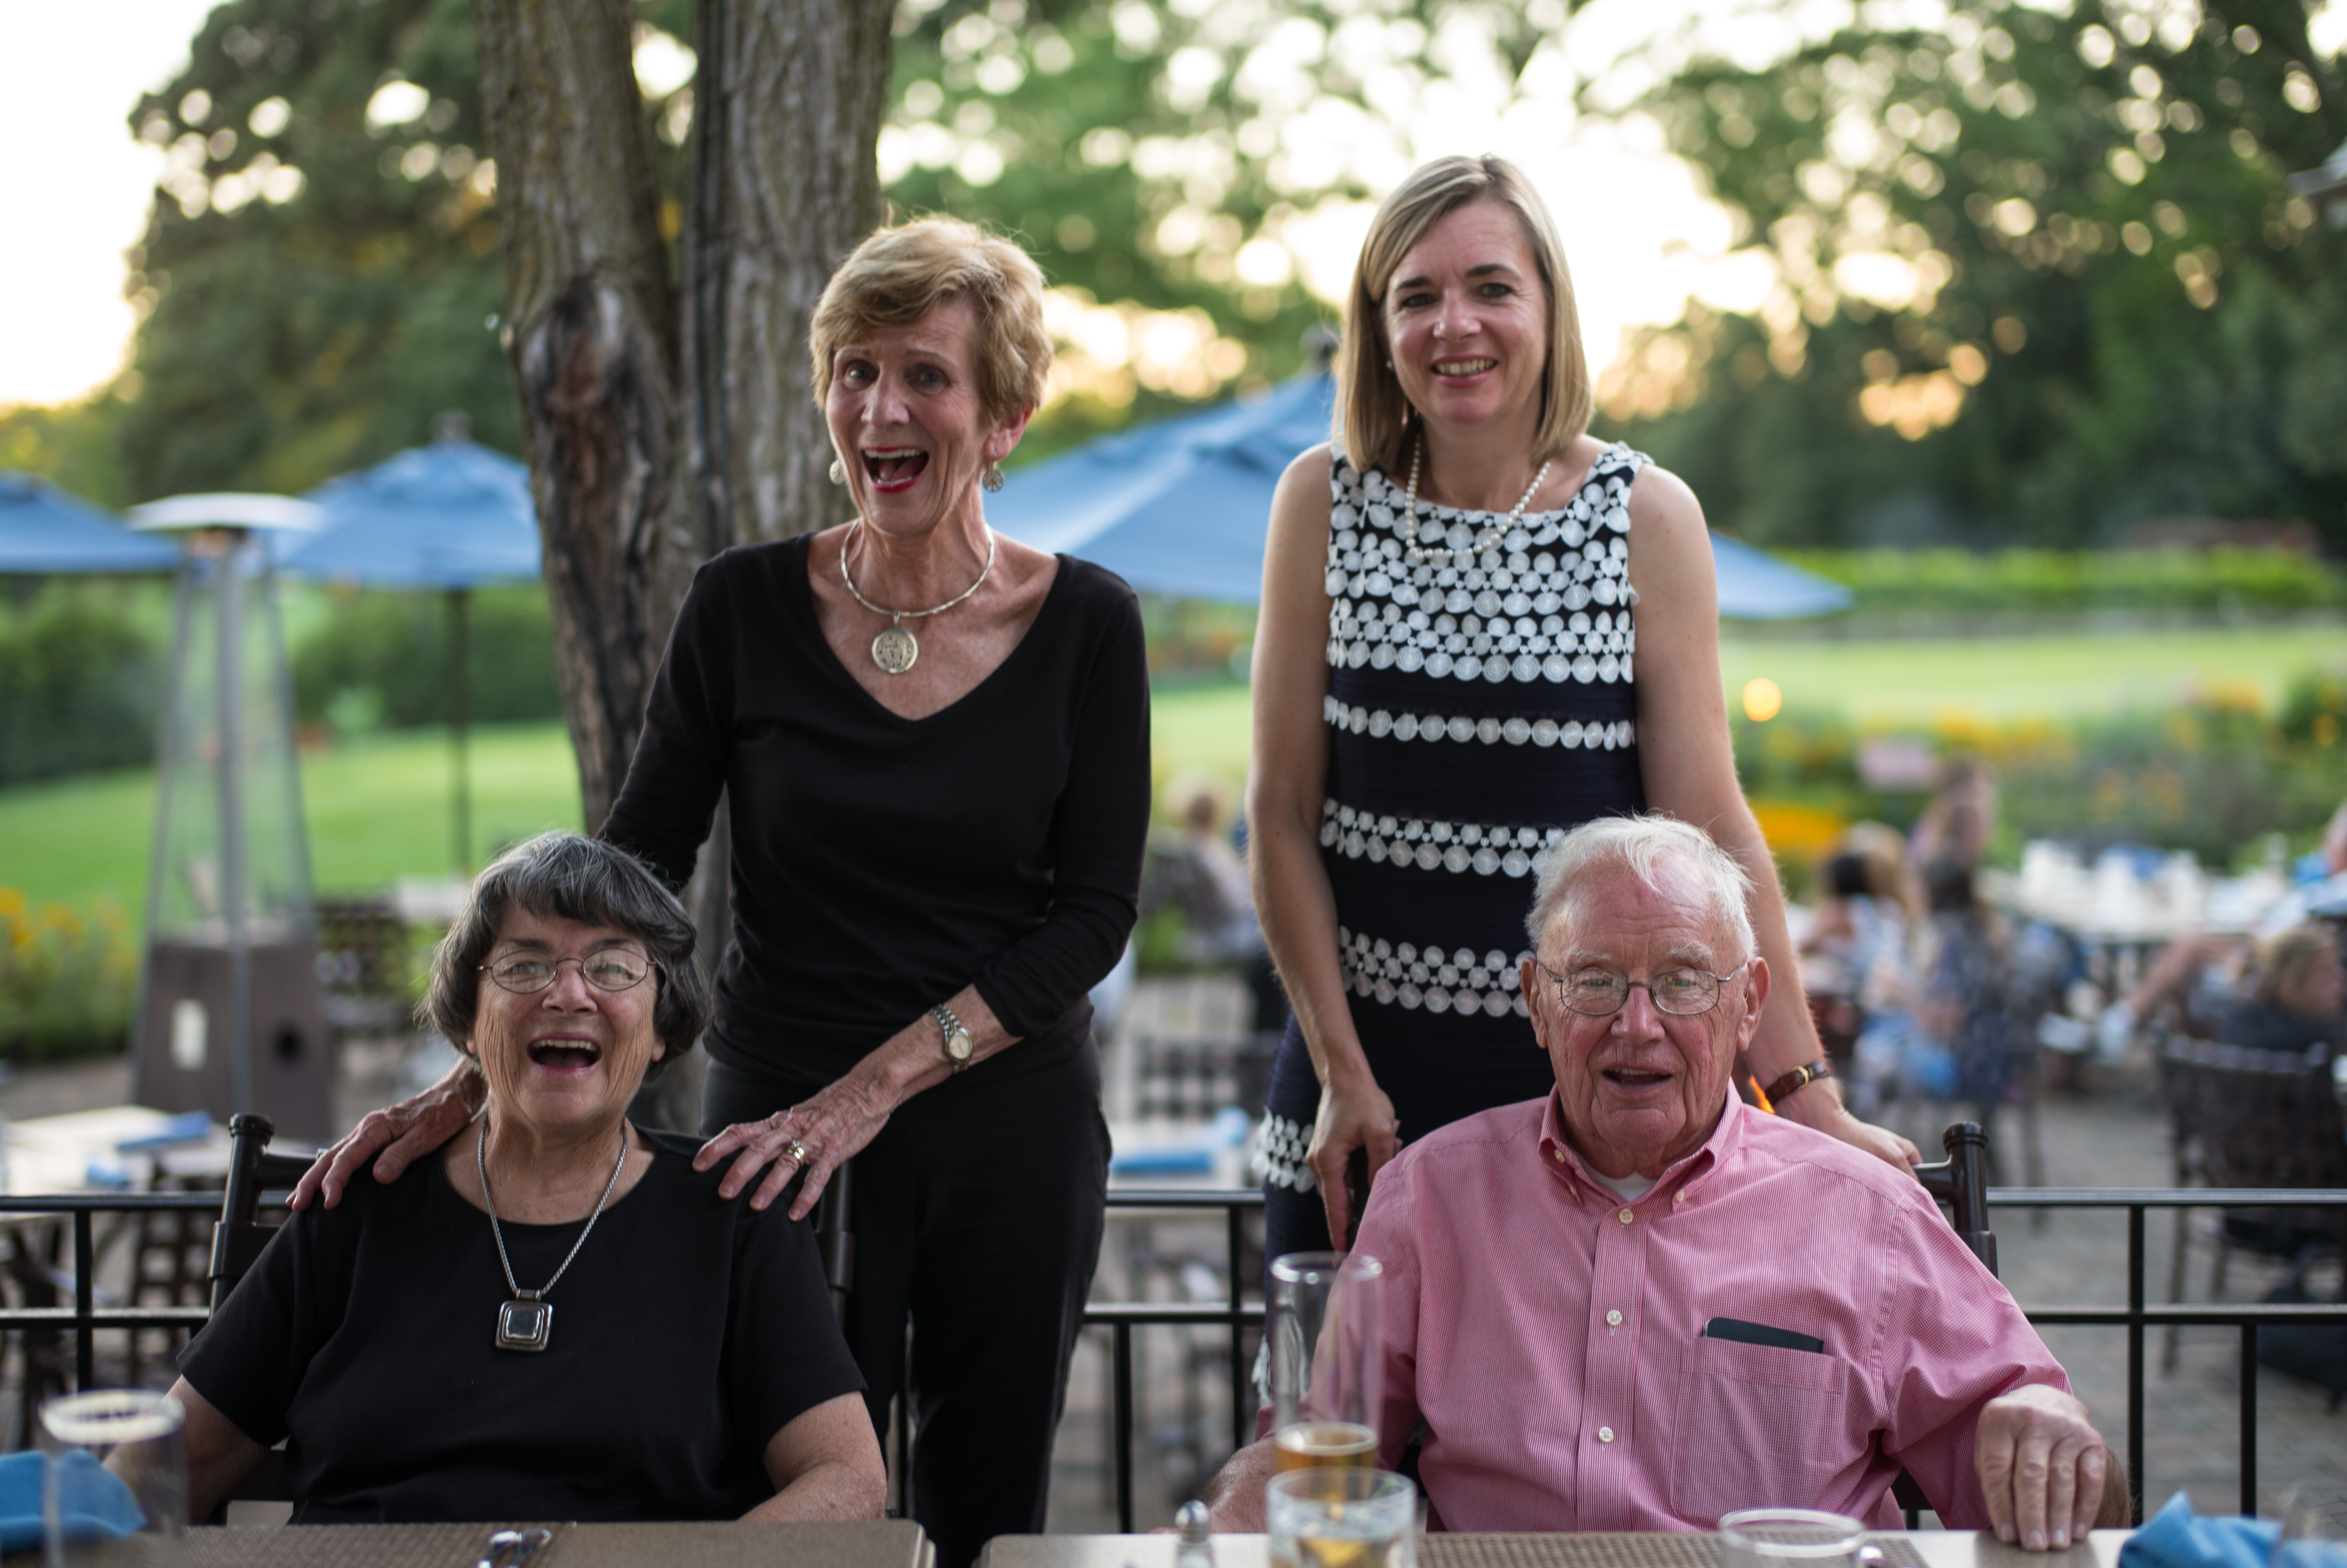
people, meal, community, lunch, picnic, family, team, sense